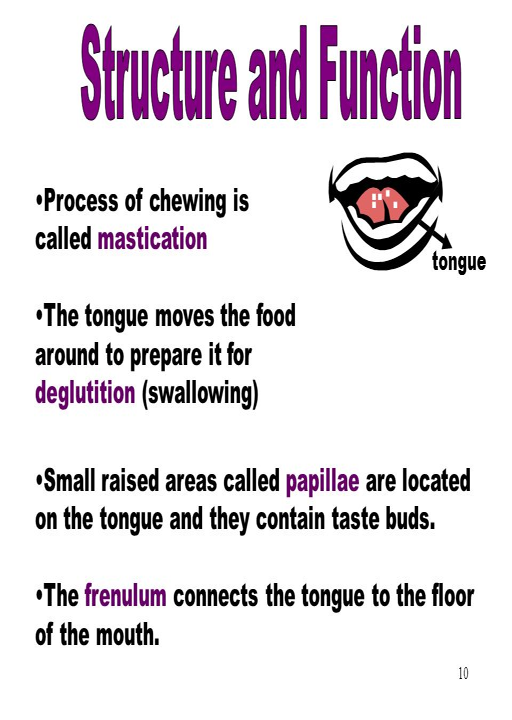
mouth the lips protect the mouth from receiving food that is too hot or too rough on the surface .